Ali Apong

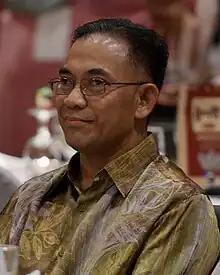
Ali in 2017

Ali bin Haji Apong (born 19 October 1958) is a Bruneian politician who serves as the Deputy Minister of Development and for the Prime Minister's Office from 2010 until 2015. He later became the Minister of Primary Resources and Tourism (MPRT) from 2015 until 2022.